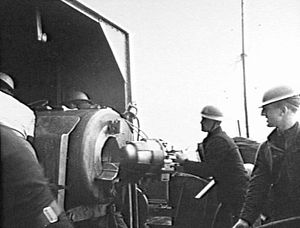
Slaget ved Bardia / Slaget / Operationer til søs og i luften
Skytter på HMS Ladybird beskyder Bardia inden angrebet den 2. januar 1941
Slaget ved Bardia blev udkæmpet mellem den 3. og 5. januar 1941, som led i Operation Compass, den første militære operation i Ørkenkrigen under 2. Verdenskrig. Det var det første slag i krigen hvor en australsk enhed tog del, den første som blev ledet af en australsk general og den første som blev planlagt af en australsk stab. Generalmajor Iven Mackays 6. australske division angreb den kraftigt forsvarede italienske fæstning Bardia i Libyen støttet af ild fra flådeskibe og under dækning af artilleri. Den 16. infanteribrigade angreb ved daggry fra vest, hvor man vidste at forsvaret var svagt. ingeniørtropper sprængte huller i pigtråden med Bangalore torpedoer og opfyldte og nedbrød siderne i kampvognsspærringer med hakker og skovle. Dette banede vej for infanteriet og 23 Matilda II kampvogne fra 7. Royal Tank Regiment til at trænge ind i fæstningen og erobre alle deres mål og tage 8.000 fanger.